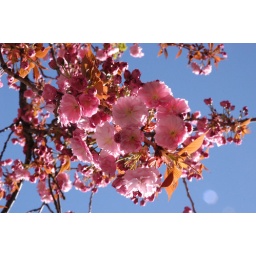
I really love the pink against the bright blue sky...